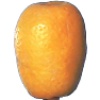
Label: Kumquats 1